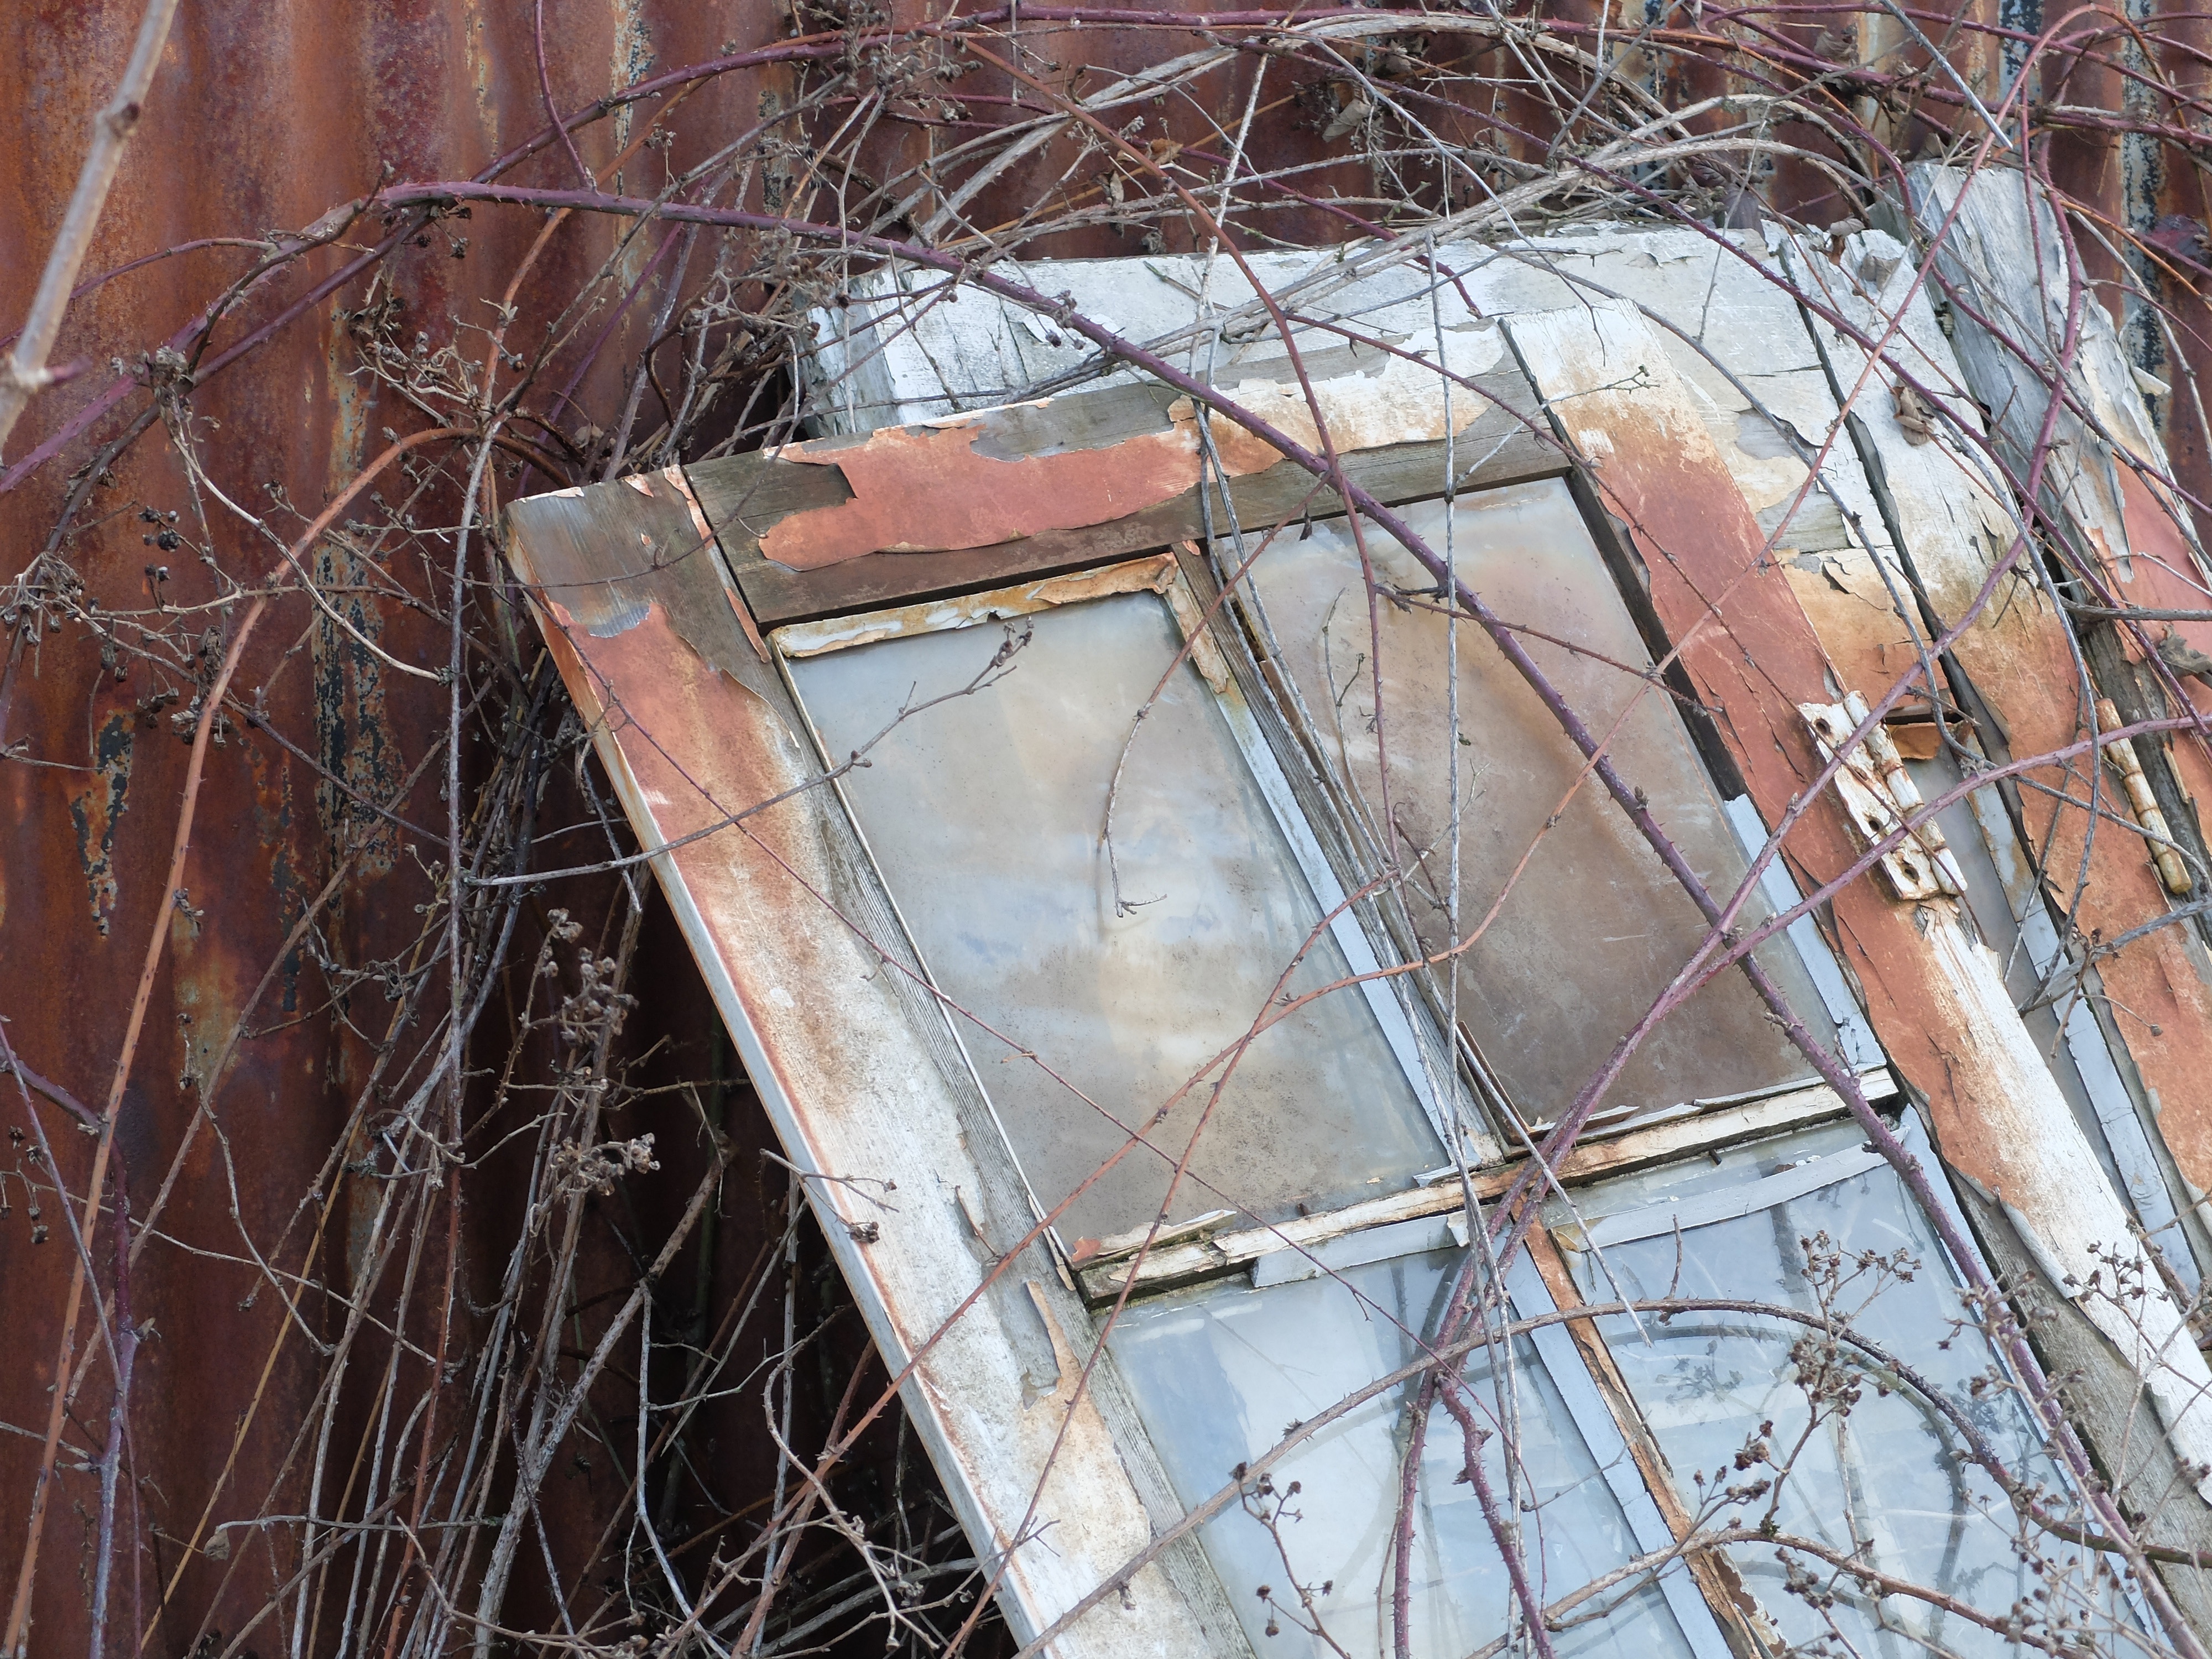
winter, wood, window, art, outdoor structure